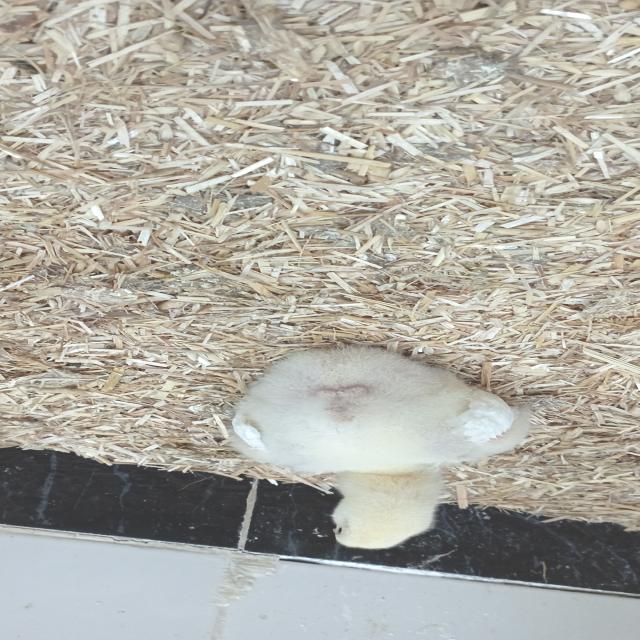
Weight: 393 g